Burton Park

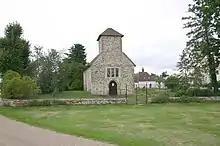
"Burton Church", since 2003 dedicated to St Richard a tiny Norman church standing 100 metres north-west of the mansion house

Burton Park is a 19th-century country house in the civil parish of Duncton in West Sussex, and is situated 1/2 a mile to the east of the village of Duncton, within its own estate. It is a Grade I listed building, now converted into multiple occupation.